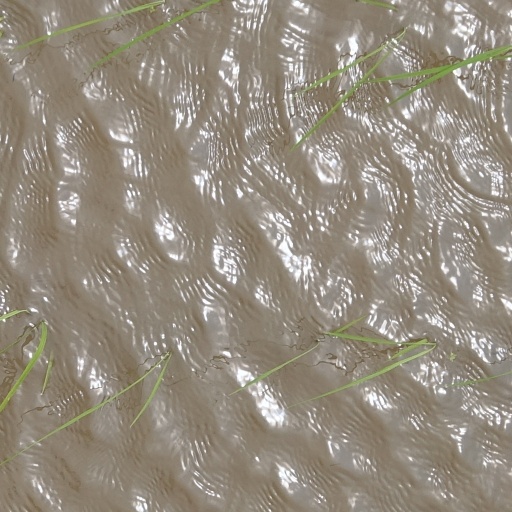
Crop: rice